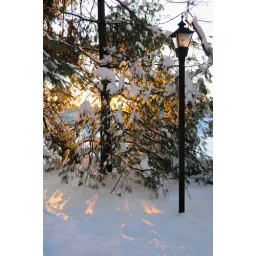
Our Narnian street lamp in sunset and snow.